Josh Johnson (quarterback)

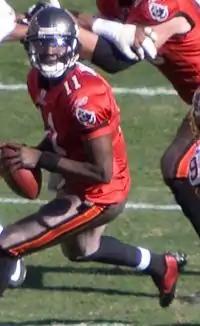
Johnson with the Buccaneers in 2009

He was selected by the Tampa Bay Buccaneers with the 25th pick of the fifth round (160th overall) in 2008 NFL draft.